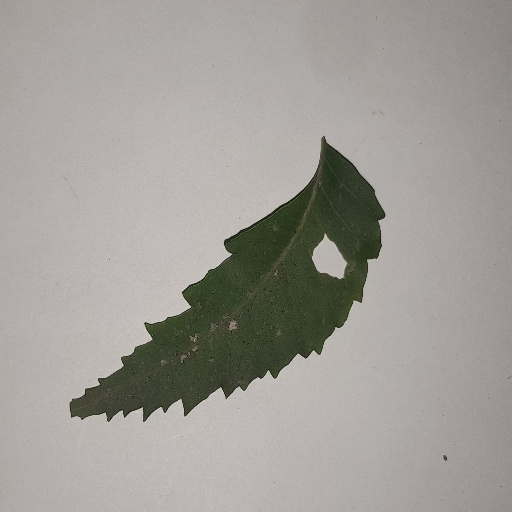
Species: Neem
Leaf condition: Shot Hole Leaf